Naradan

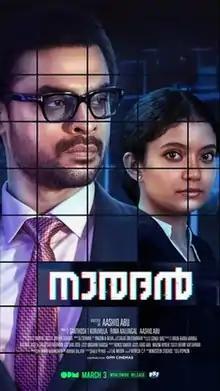
Theatrical release poster

Naradan is a 2022 Indian Malayalam-language neo-noir crime thriller film directed by Aashiq Abu. The film stars Tovino Thomas, Anna Ben and Sharafudheen in lead roles.